Truffle

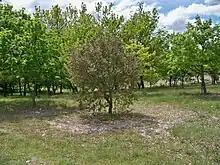
Planted truffle groves near Beaumont-du-Ventoux

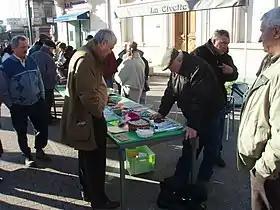
A truffle market in Carpentras, France

Because truffles are subterranean, they are often located with the help of an animal (sometimes called a truffler) possessing a refined sense of smell. Traditionally, pigs have been used to extract truffles. Both the female pig's natural truffle-seeking and her intent to eat the truffle were thought to be due to a compound within the truffle similar to androstenol, the sex pheromone of boar saliva, to which the sow is keenly attracted. Studies in 1990 demonstrated that the compound actively recognised by both truffle pigs and dogs is dimethyl sulfide.